Straight Shooters

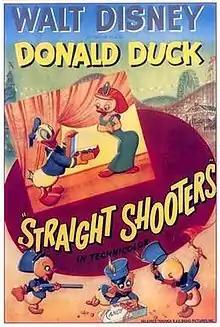
Theatrical release poster

Straight Shooters is a 1947 American animated short film directed by Jack Hannah and produced by Walt Disney, featuring Donald Duck.